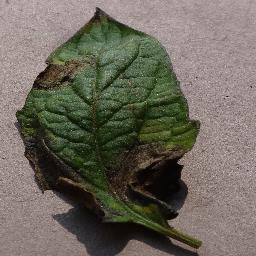
Label: Tomato___Late_blight